Question: Please indicate a possible affordance area of bicycle that can be used for sitting on
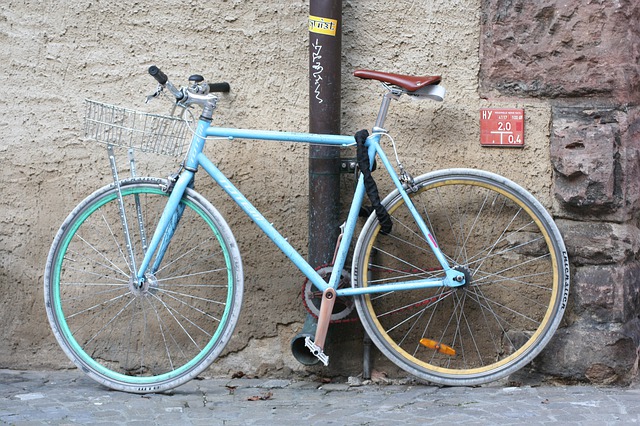
Answer: [354, 70, 442, 96]